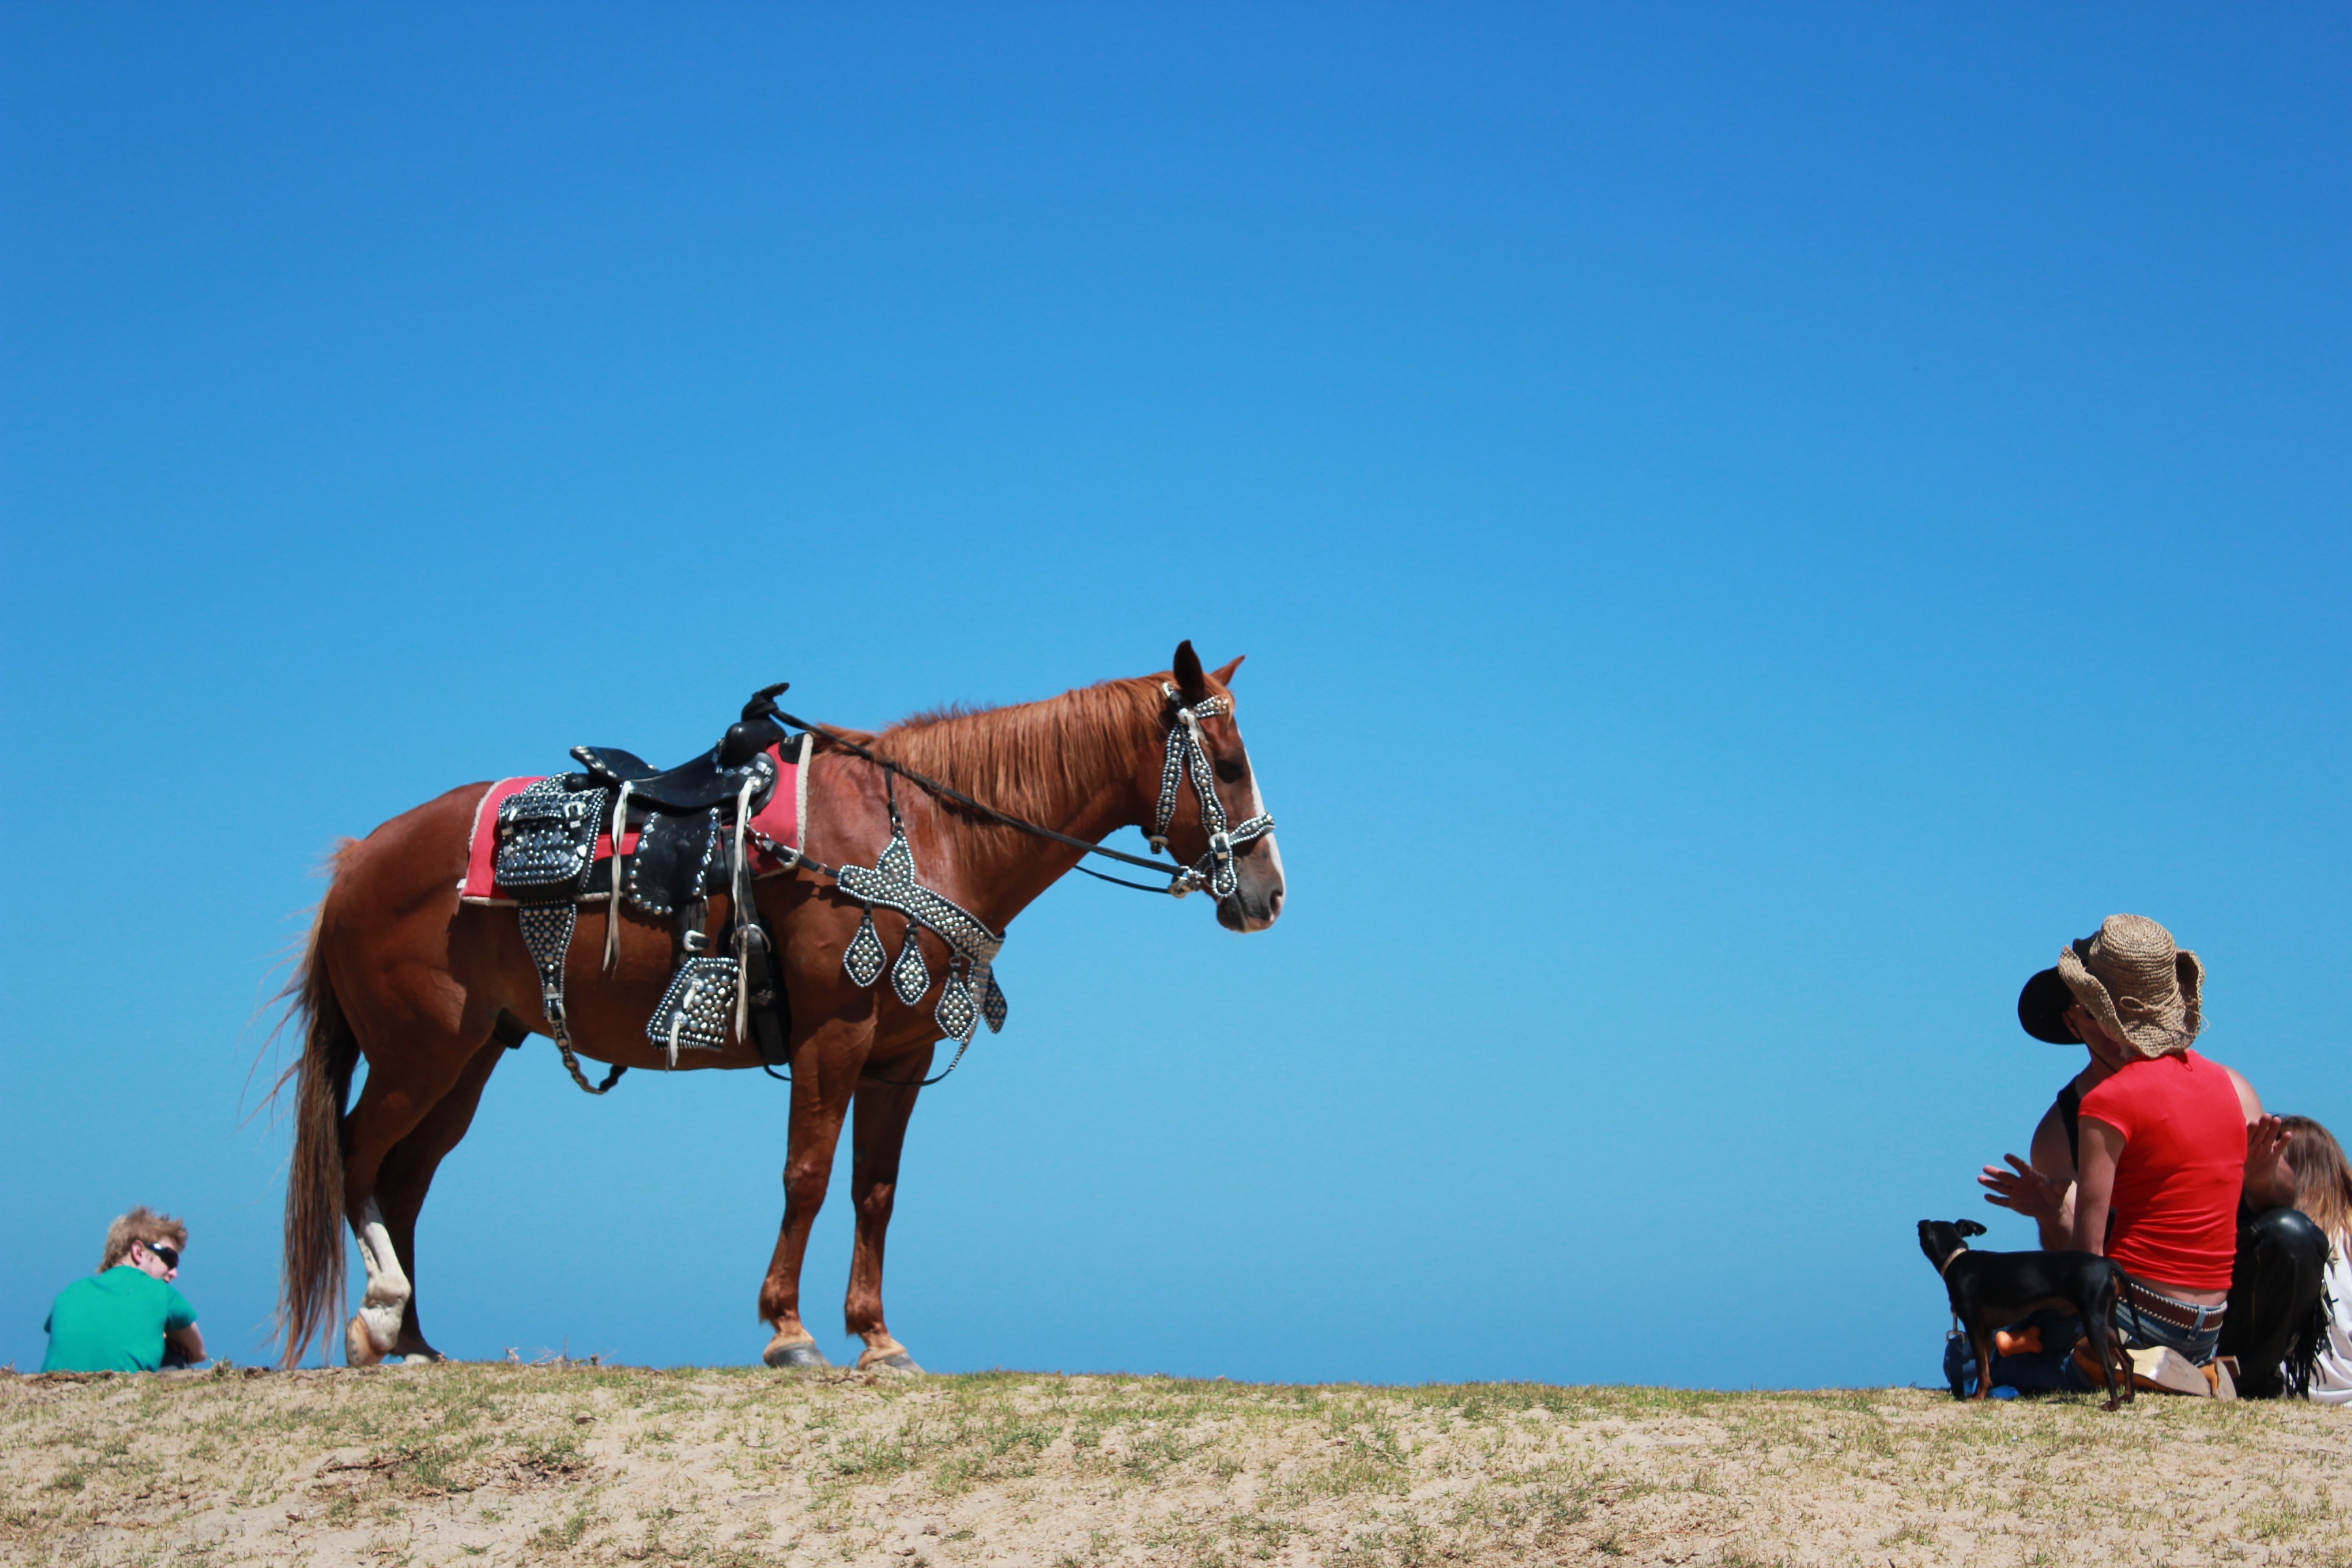
landscape, outdoor, farm, animal, rural, livestock, ranch, horseback, horse, mammal, stallion, farmland, blue sky, riding, horses, sports, saddle, jockey, domestic, domestic animals, farm animals, horseback riding, equestrianism, pack animal, trail riding, horse like mammal, mustang horse, animal sports, equestrian sport